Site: brandenburg
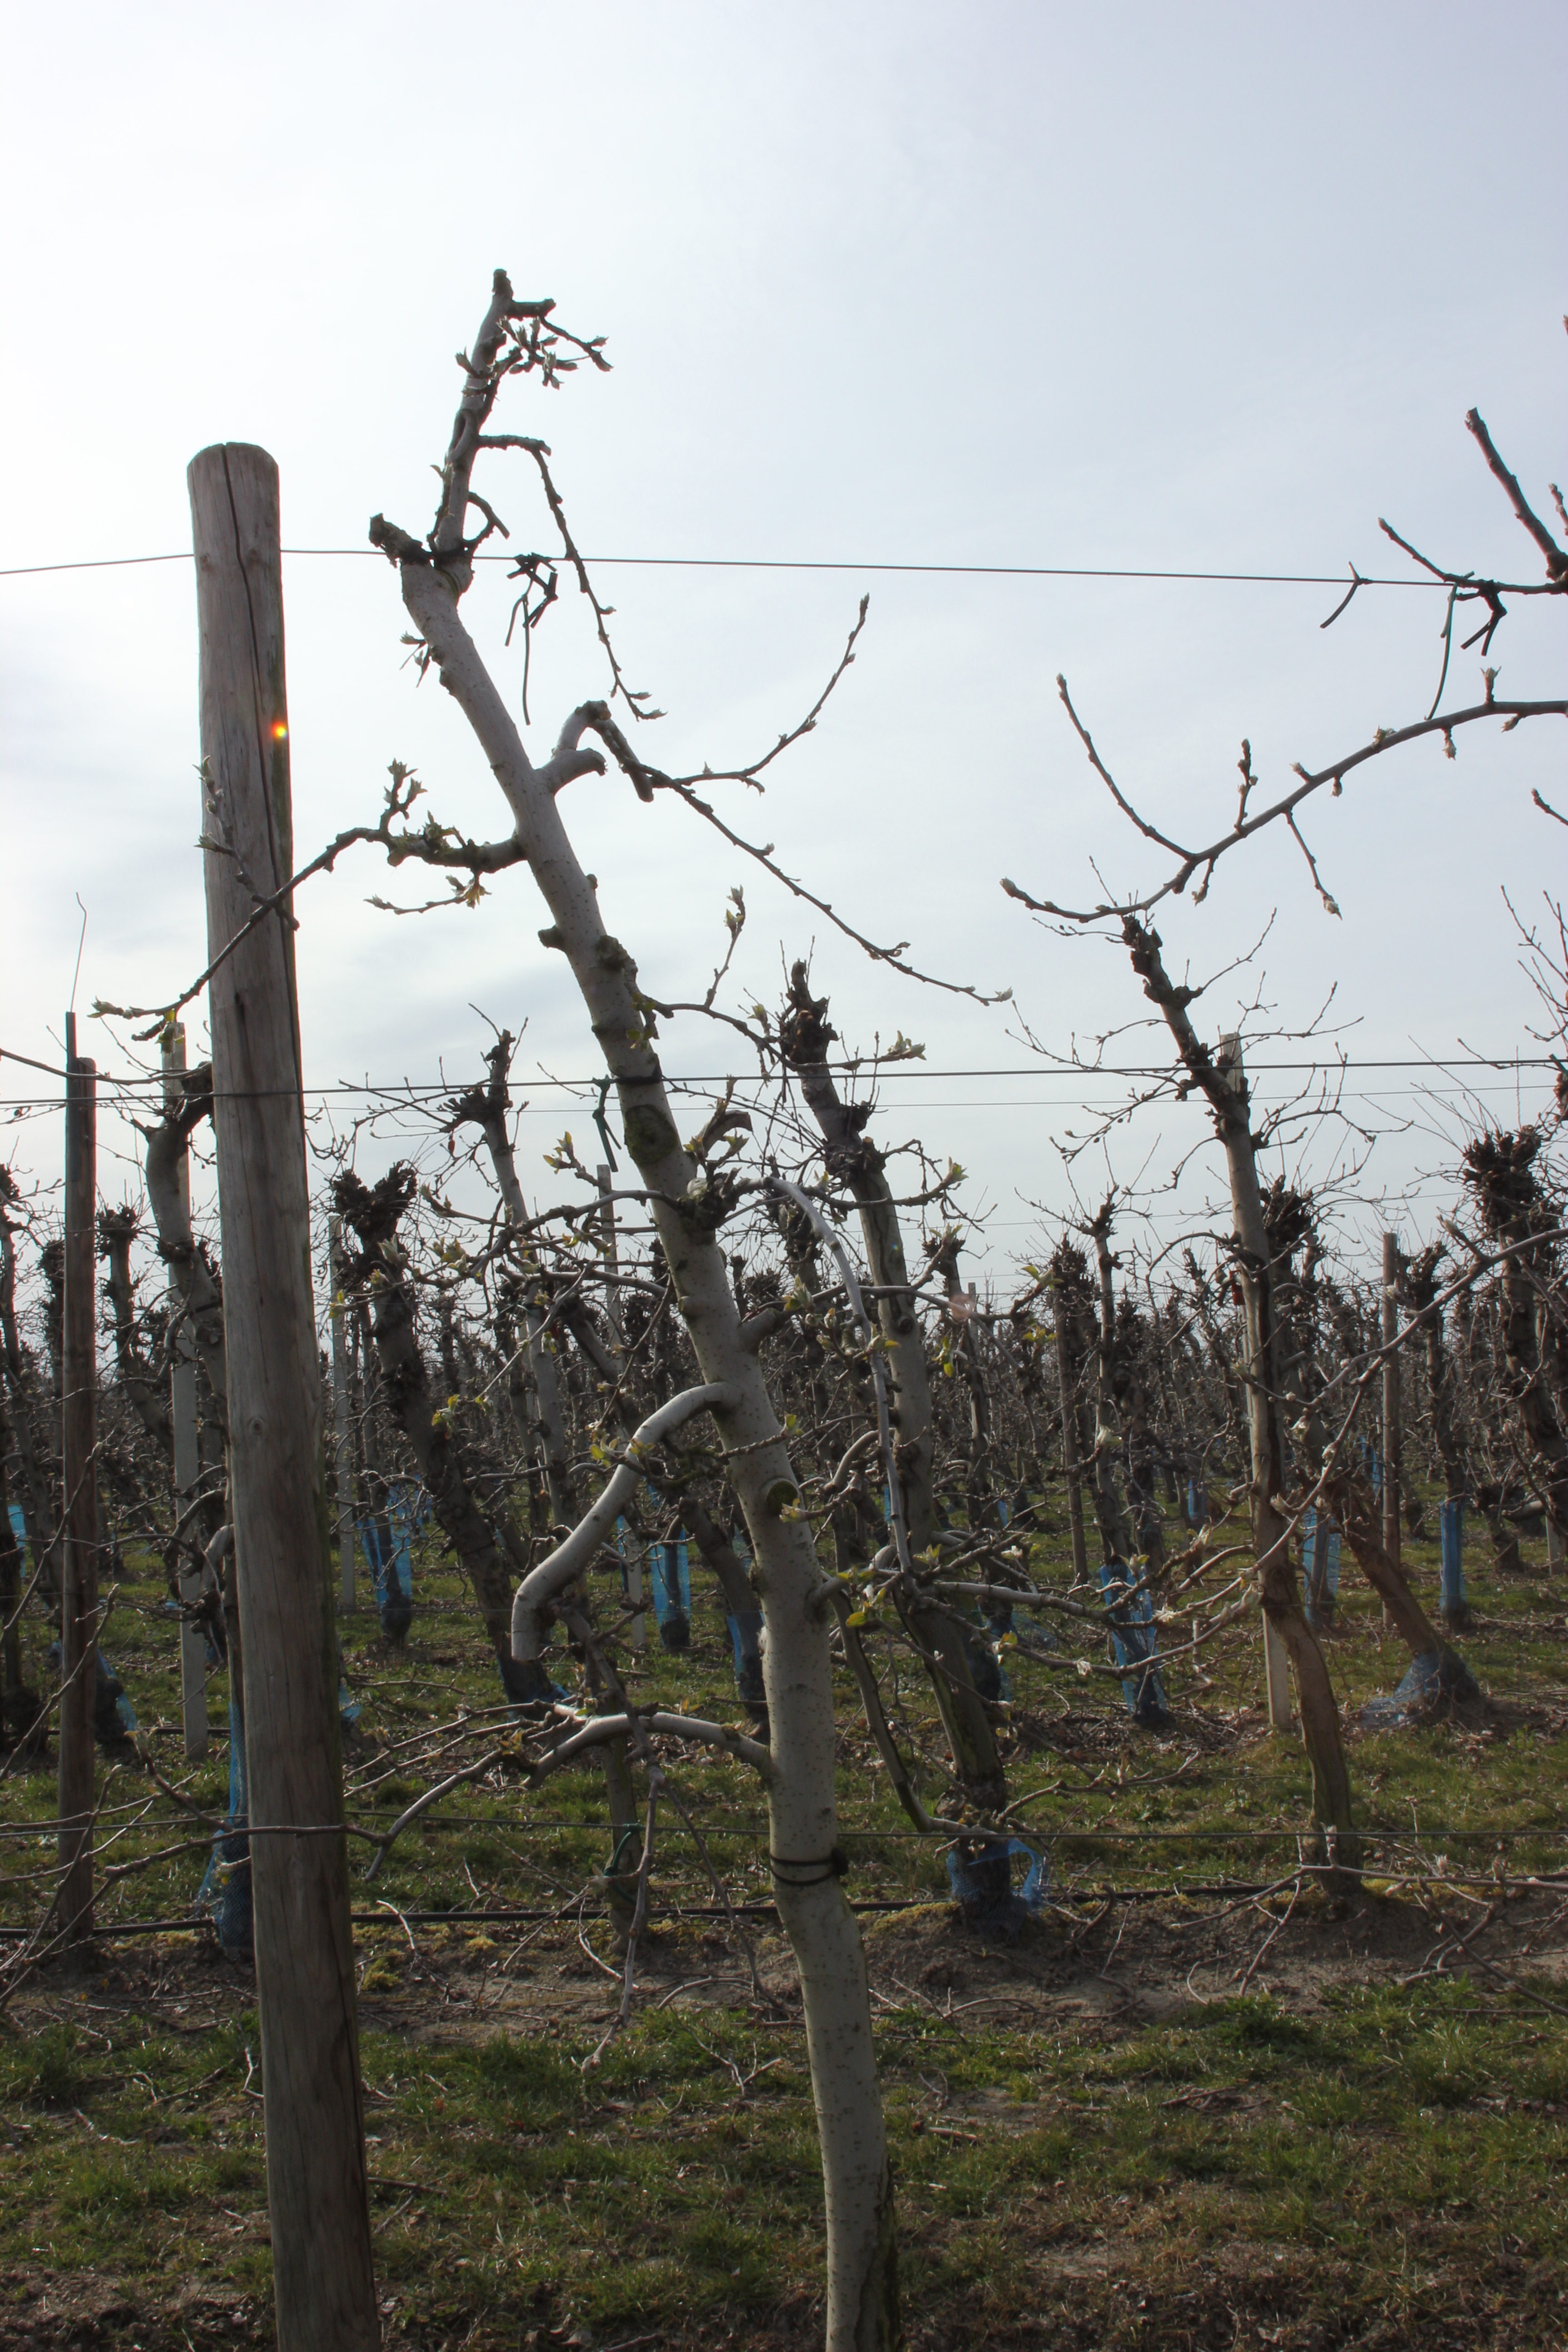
Growth stage (BBCH 54): Inflorescence emergence